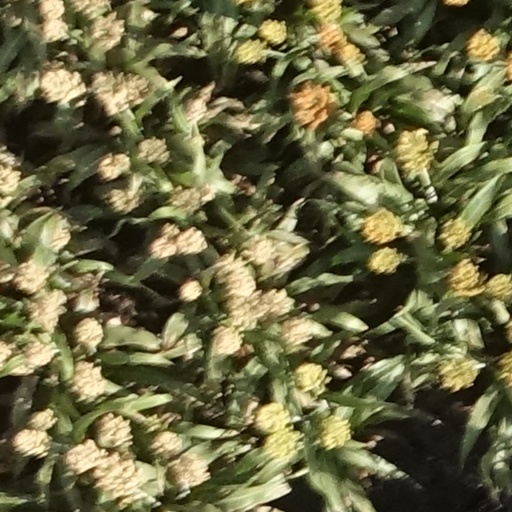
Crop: sorghum